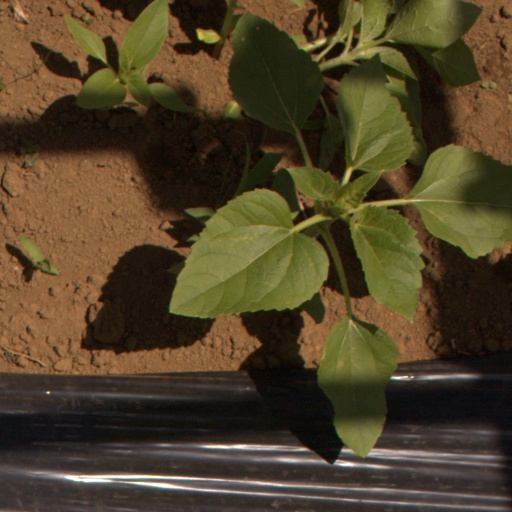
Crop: Jerusalem artichoke